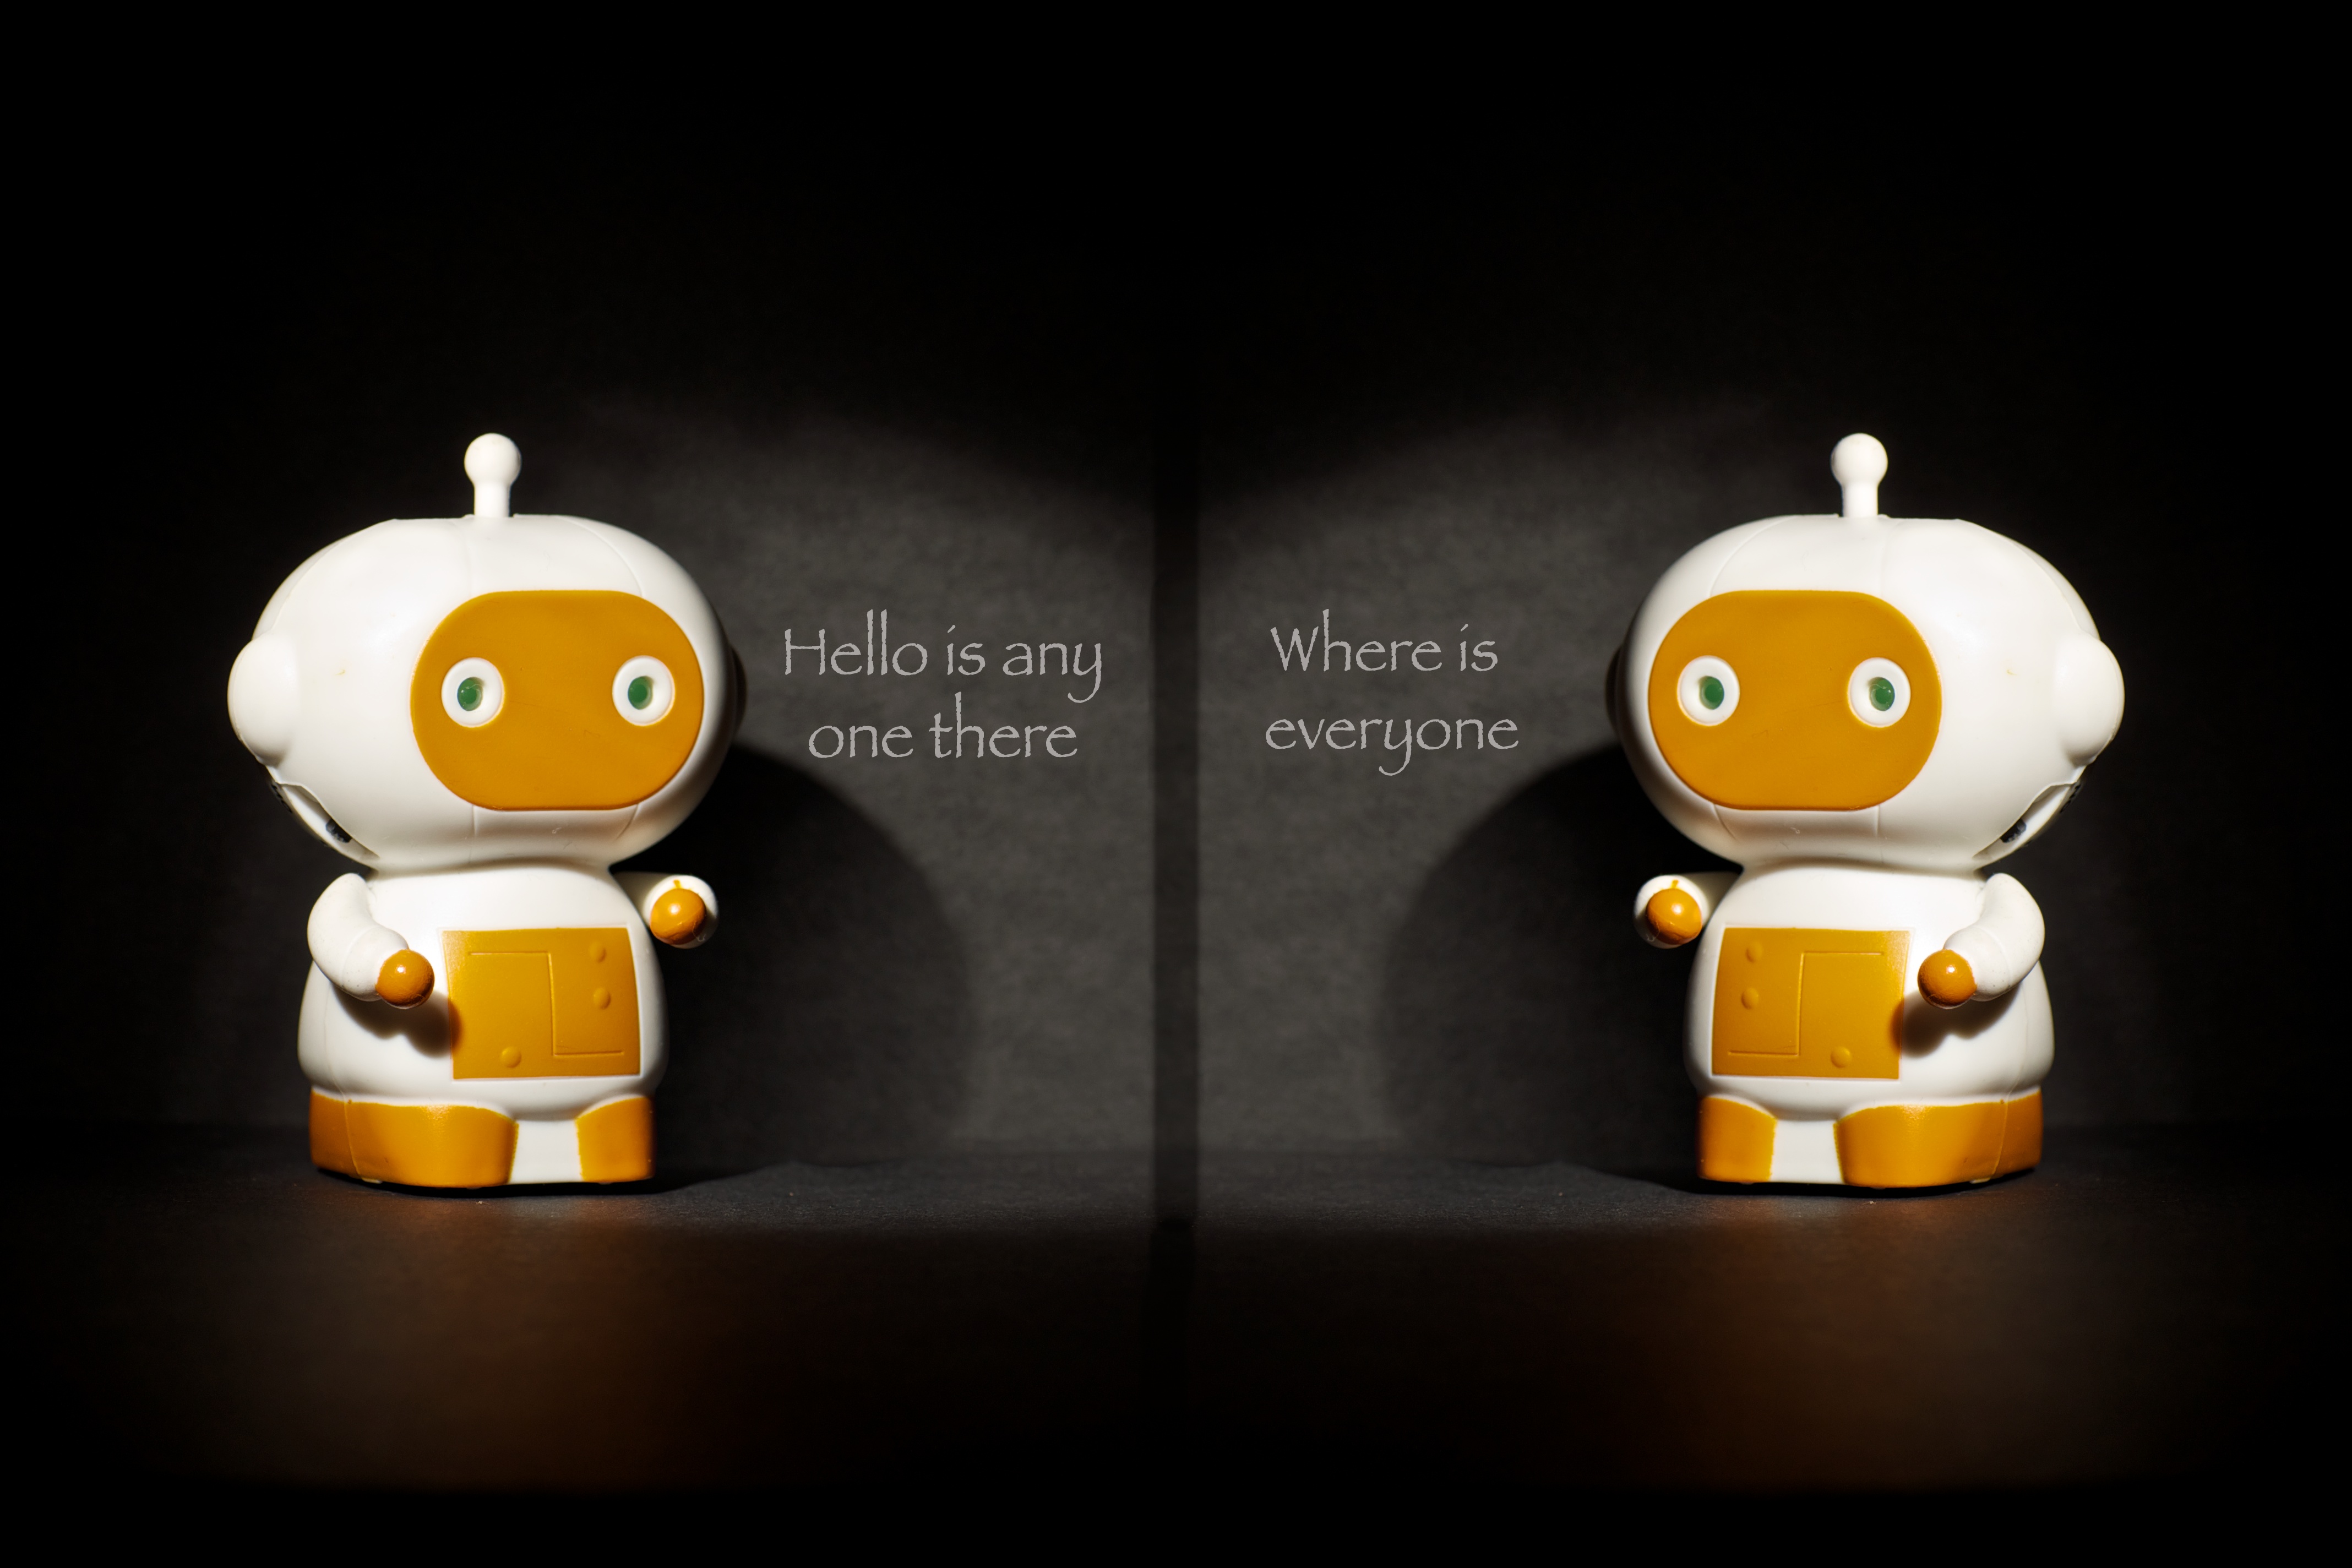
number, orange, black, yellow, lighting, toy, illustration, toys, robot, sony, strobes, messing, cartoon, a700, neveralone, flightless bird, computer wallpaper